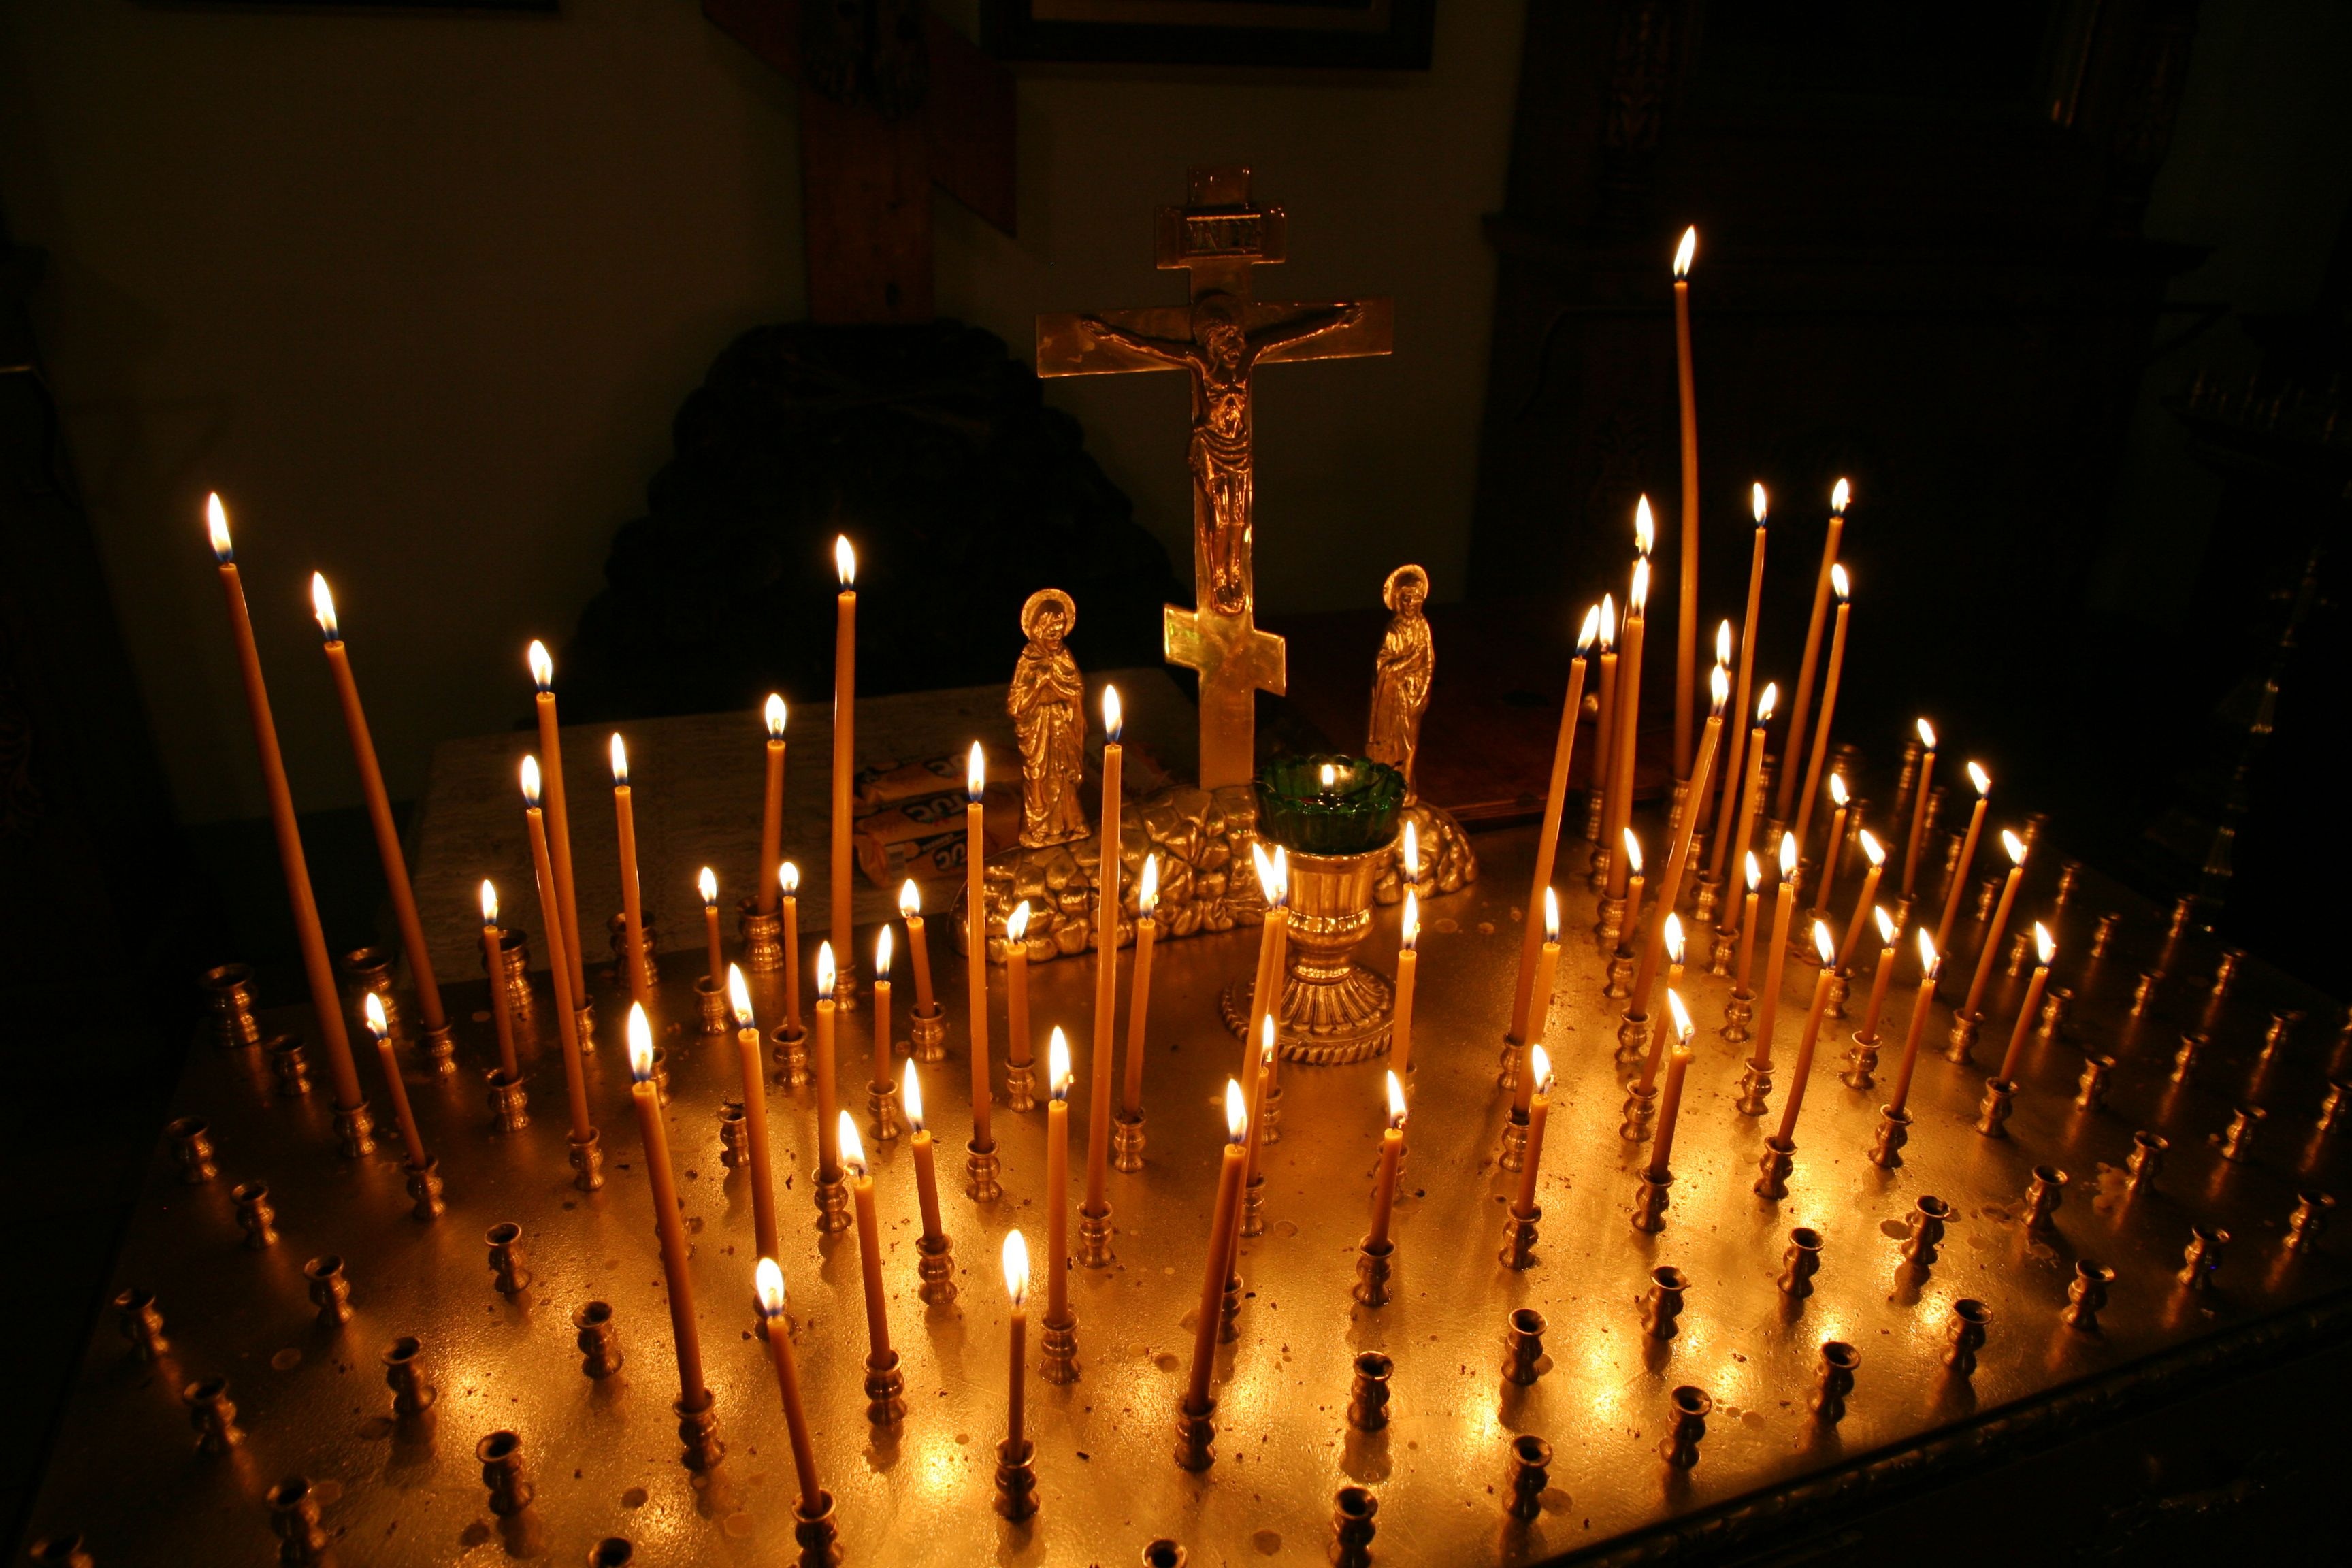
light, night, sparkler, darkness, church, candle, lighting, monastery, light fixture, prayer, orthodox, hanukkah, spirituality